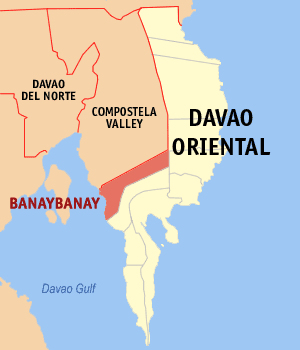
Banaybanay est une localité de la province du Davao oriental, aux Philippines. En 2015, elle compte 41 117 habitants.